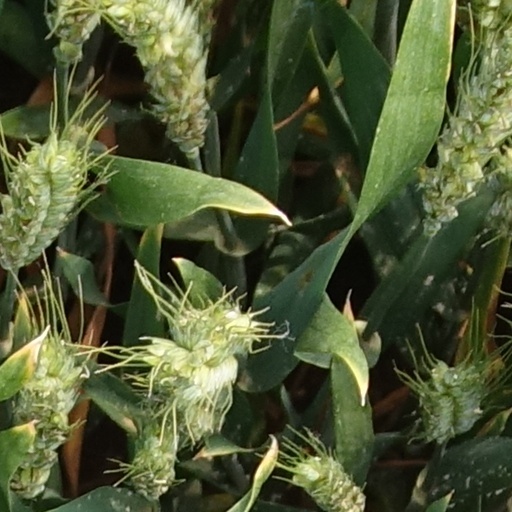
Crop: wheat